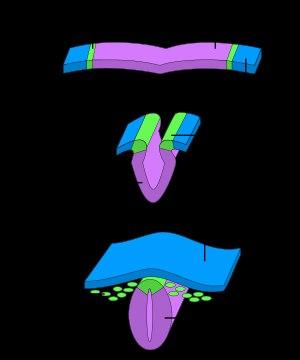
En embryologie des Chordés, la formation de la plaque neurale est la première étape de la neurulation. La plaque neurale forme un épaississement plat en vis-à-vis de la fente initiale de l'ectoderme.